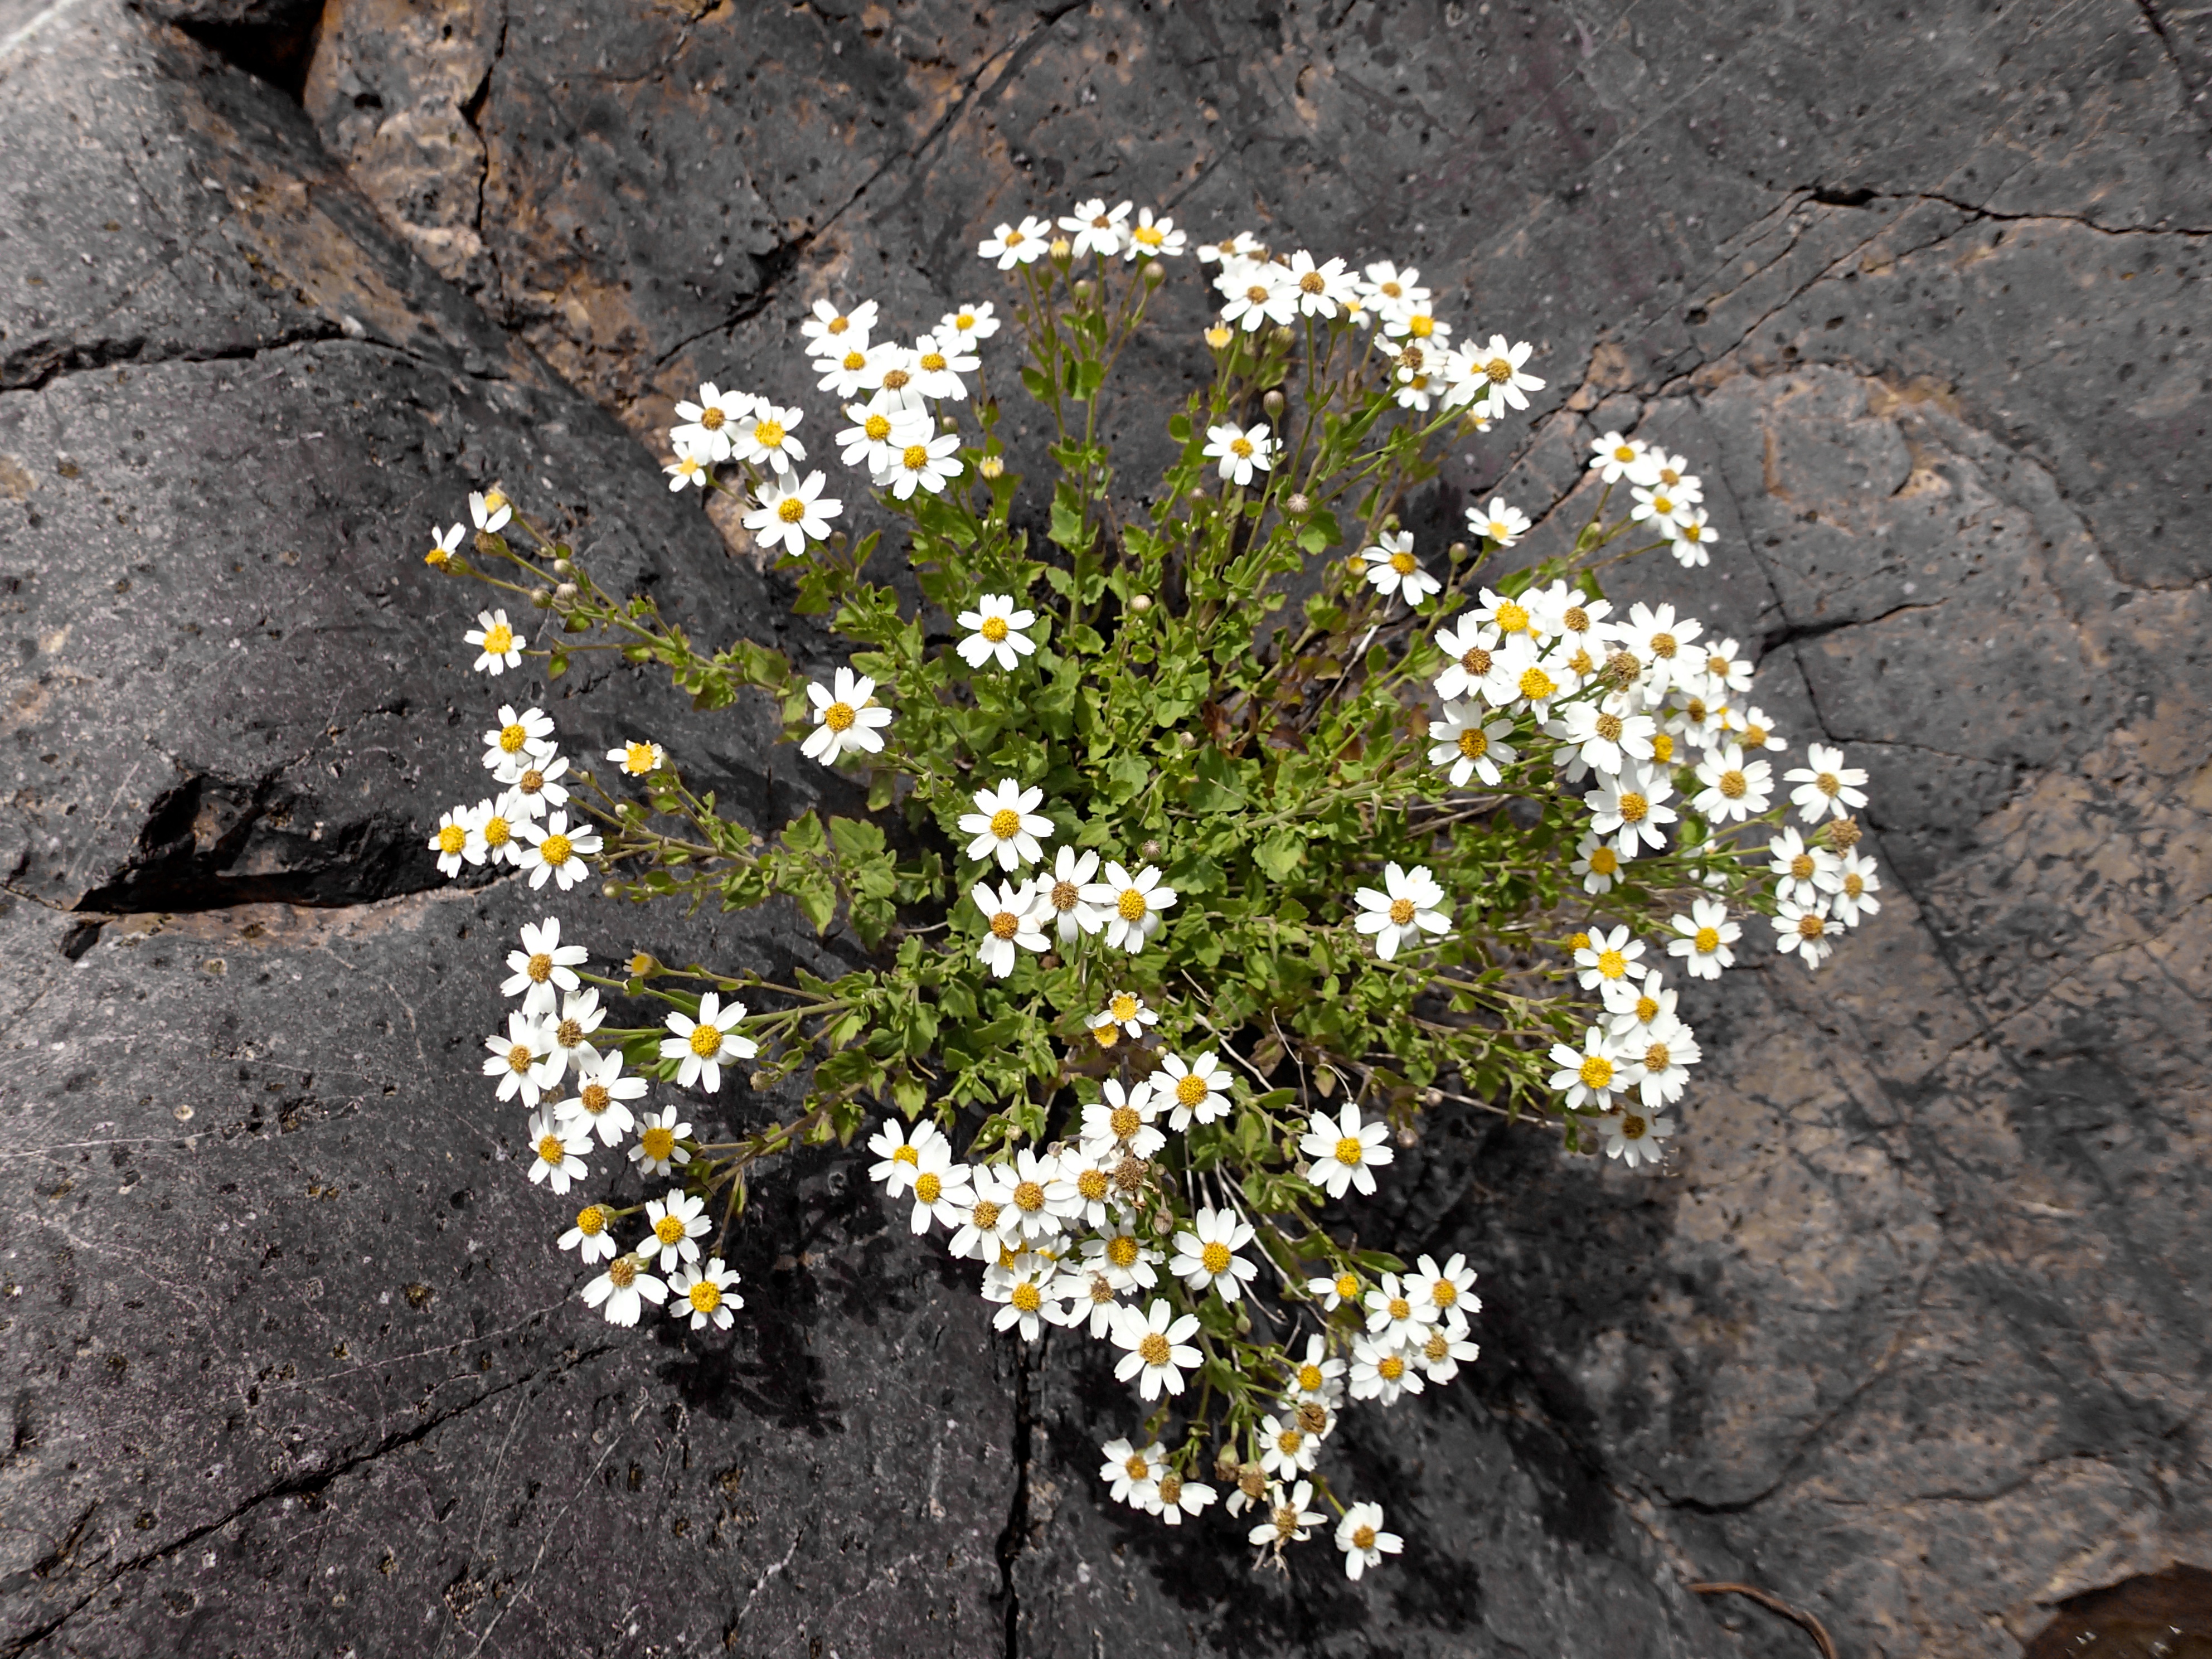
nature, blossom, plant, flower, herb, botany, yellow, flora, wildflower, boxcanyon, candytuft, flowering plant, daisy family, subshrub, annual plant, land plant, evergreen candytuft, alyssum